AC Milan

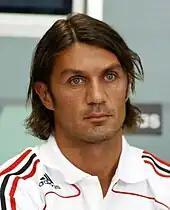
Paolo Maldini made a record 902 appearances for Milan, including 647 in Serie A.

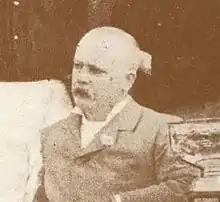
Alfred Edwards, the first chairman of the club from 1899 to 1909.

Milan played their first matches at the "Trotter" pitch, located where the Milan Central railway station would later be built. It could not be defined as a stadium, as there were no dressing rooms, no stands and no other facilities. In 1903, Milan moved to the "Acquabella" pitch, where the stands consisted of a section of ground raised for the purpose. Milan played there until 1905. The following year the club moved to the "Porta Monforte" pitch, where they played until 1914. The stadium was furnished with a ticket office and wooden stands. In the following years Milan played at the "Velodromo Sempione" from 1914 to 1920, and at the "Viale Lombardia" stadium from 1920 to 1926. The latter was a modern structure, with a big main stand and which hosted several games of the Italy national football team.